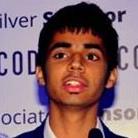
Age: 20